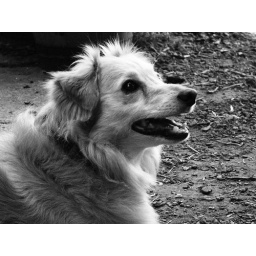
black and white fun in the backyard - Friday night BBQ